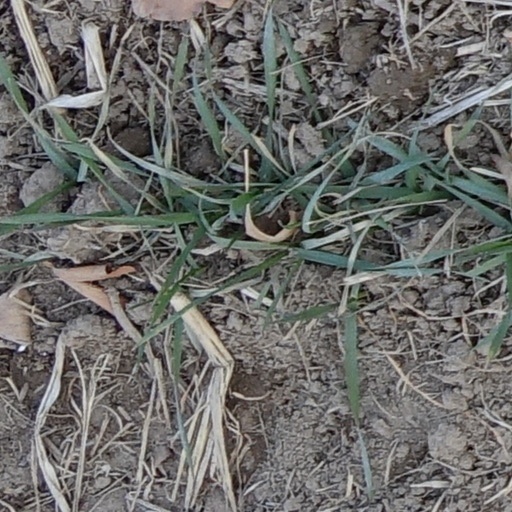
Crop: wheat